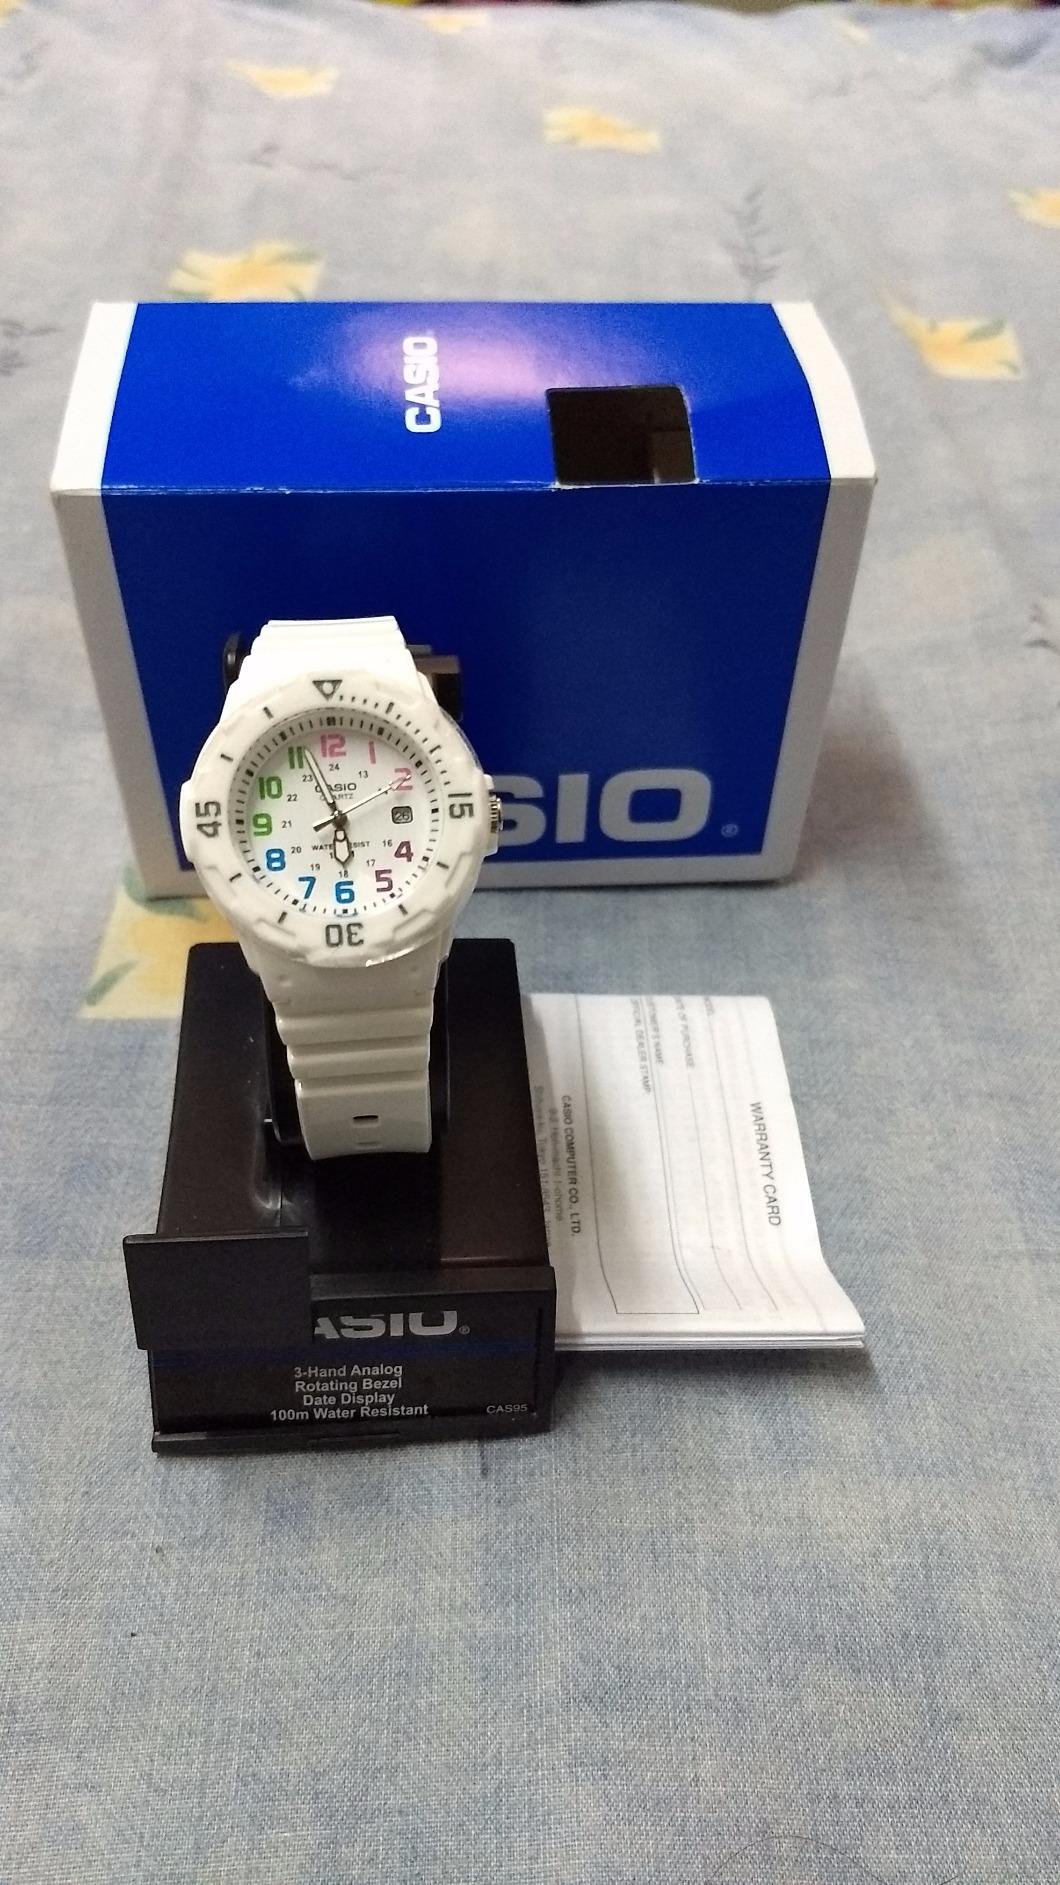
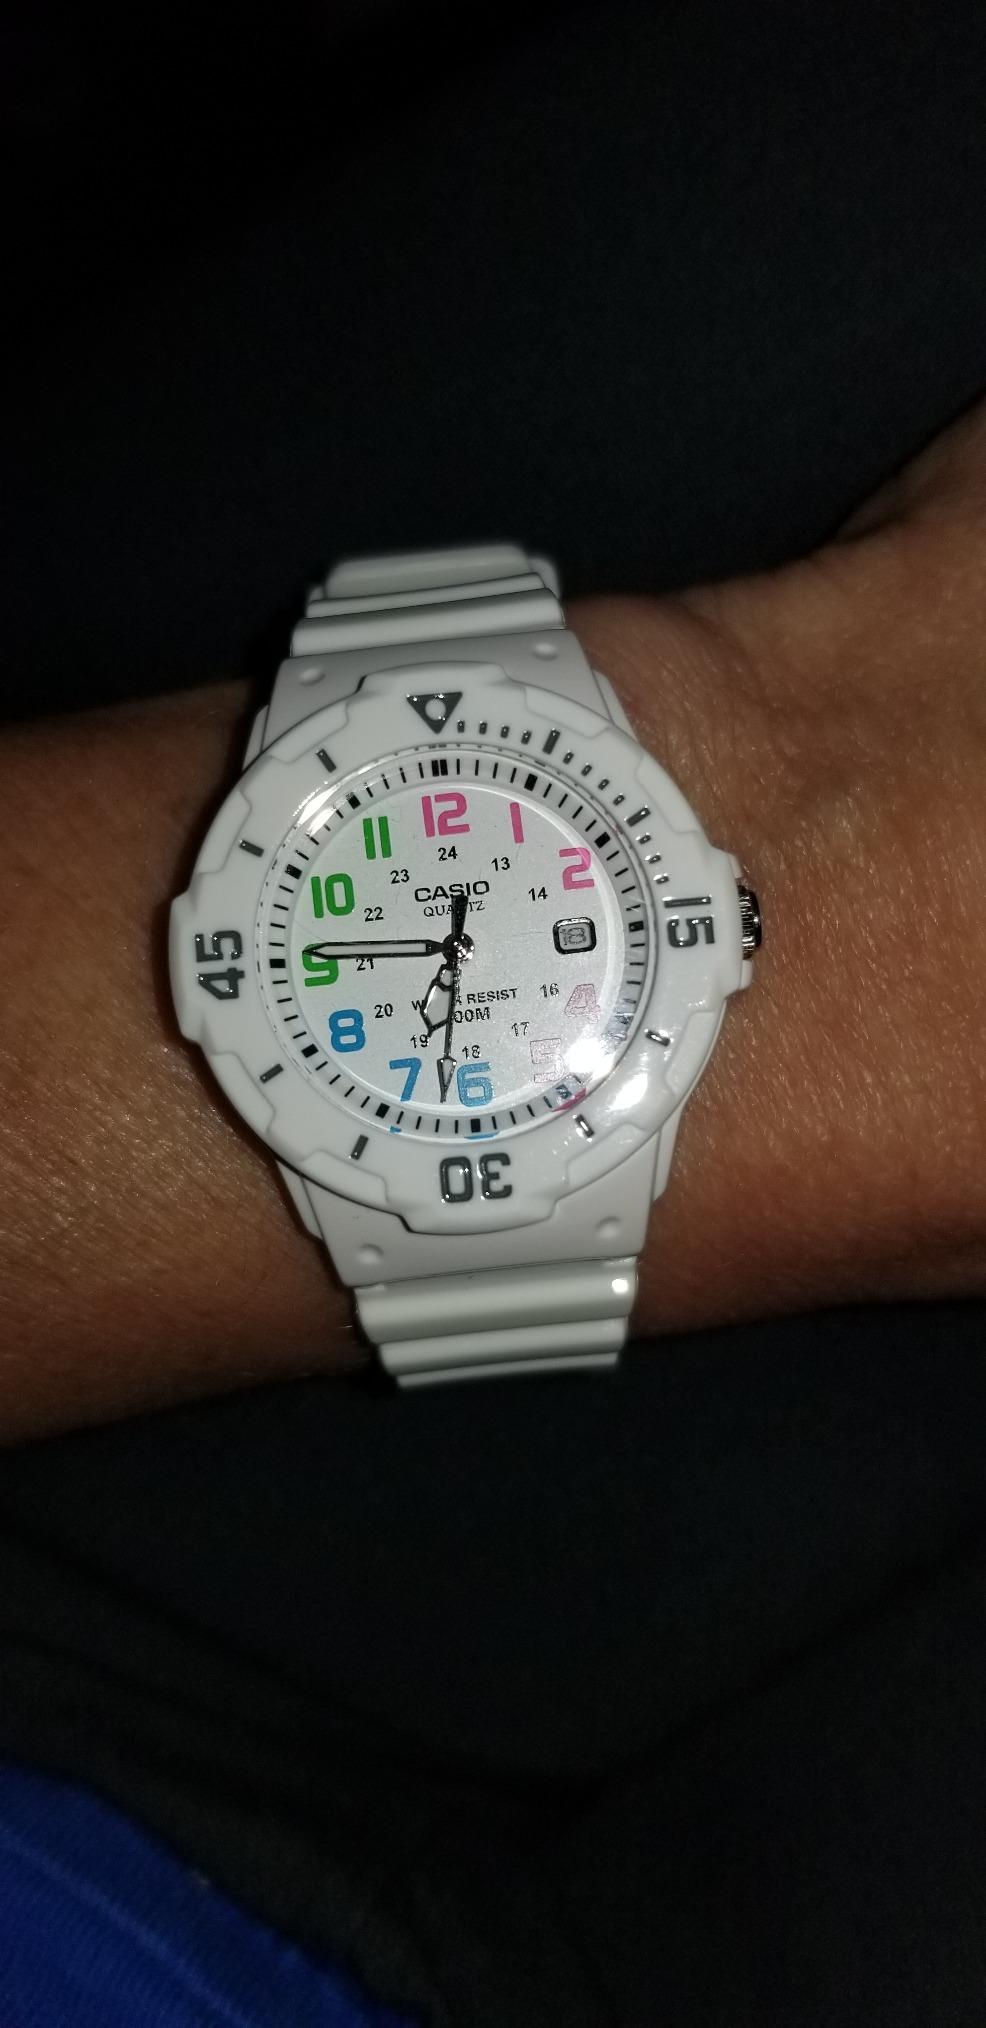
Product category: accessories_watch
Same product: yes